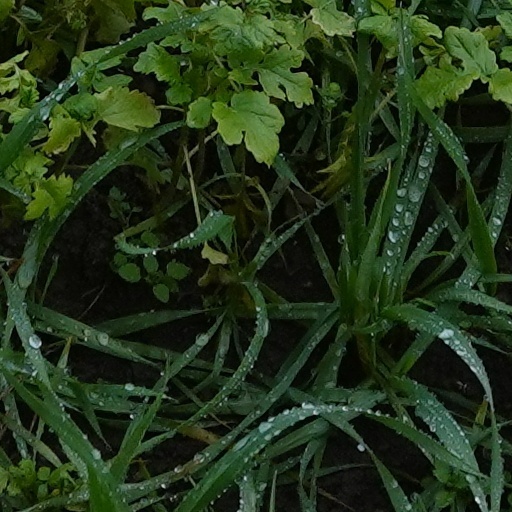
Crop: wheat